Coral Coast, Fiji

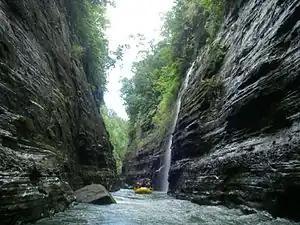
Sigatoka River on the Coral Coast

Coral Coast is the stretch of coastline between Sigatoka and Suva, on the island of Viti Levu, in Fiji.